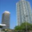
Label: skyscraper